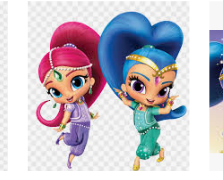
Portrait style: Cartoon Portrait